A1 (Croatia)

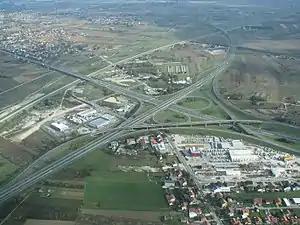
Lučko interchange

The A1 motorway was originally designed in the early 1970s, albeit along a different route than the present Zagreb–Split motorway route. After suppression of the Croatian Spring and removal of the Croatian leadership that proposed and adopted the construction plan in 1971, all the work related to the Zagreb–Split motorway was cancelled. The plans were revived in the 1990s and new designs were developed to include a motorway section built between Zagreb and Karlovac into the design so that the section could be shared between Zagreb–Split and Zagreb–Rijeka motorways. Construction work started in 2000 and the motorway reached Split by 2005 and was extended towards Dubrovnik later on. Both in the 1970s and in the 2000s, construction of the Zagreb–Split motorway was perceived to symbolize rebuilding of national unity.